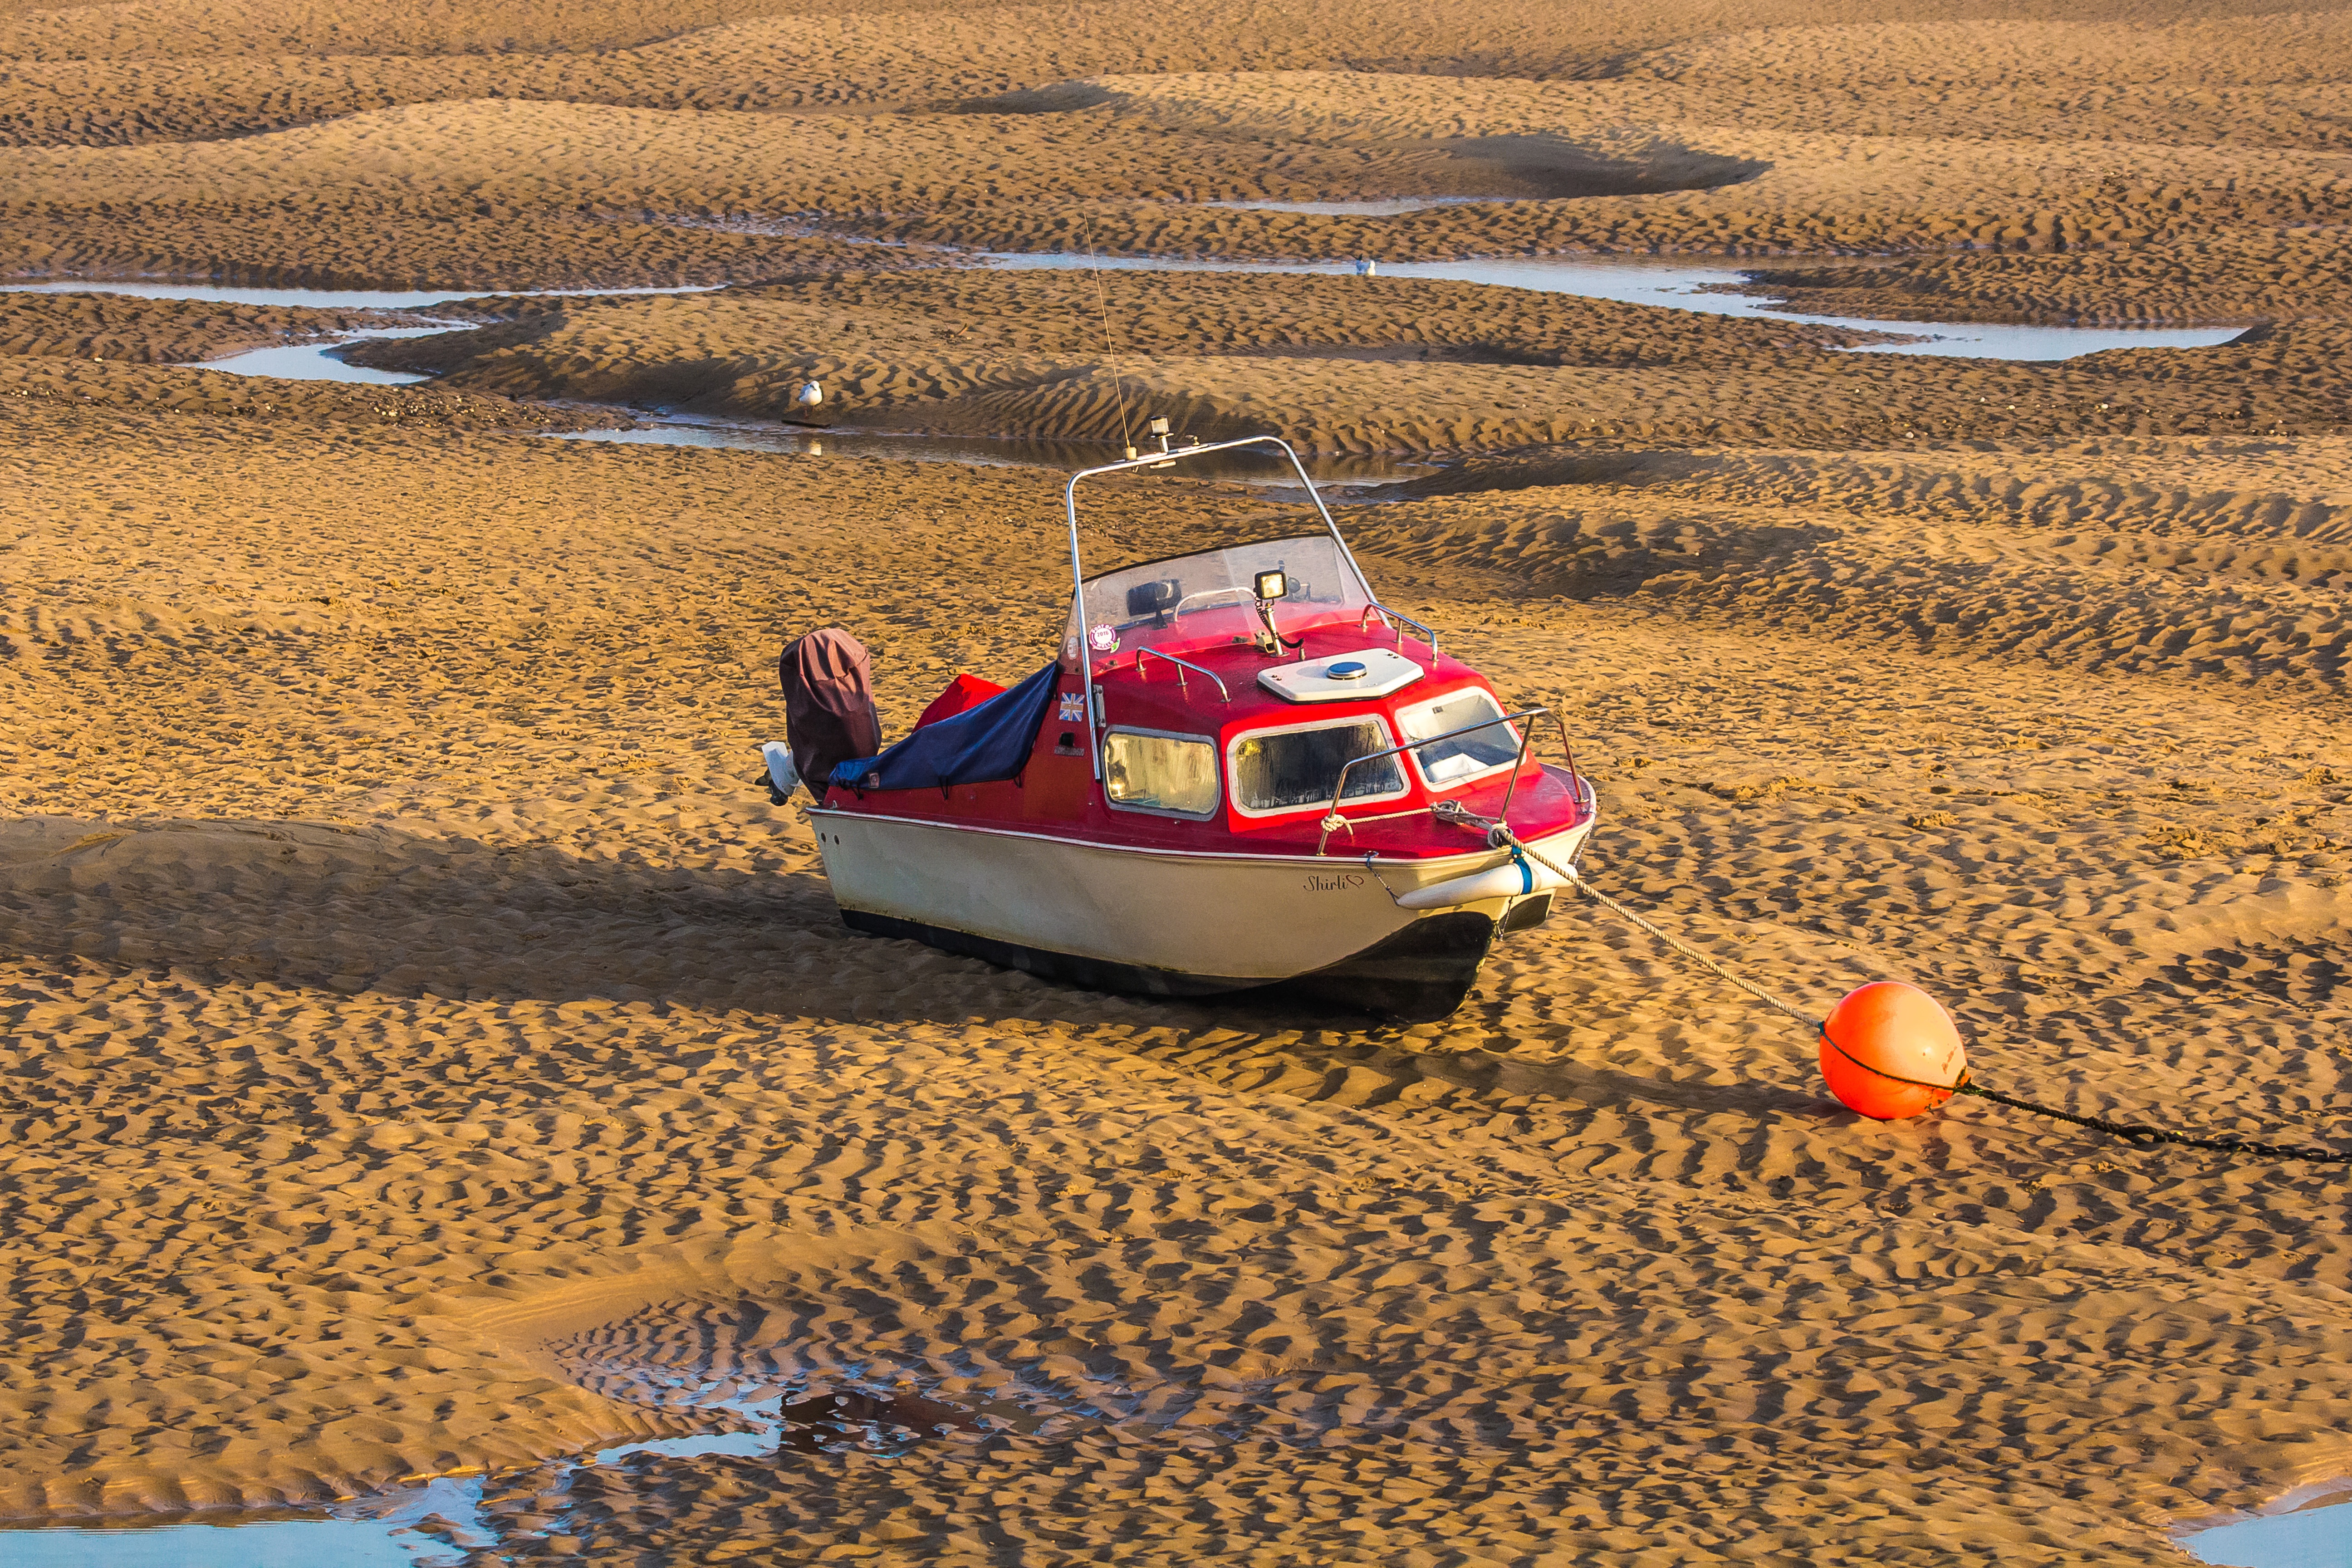
beach, landscape, sea, sand, desert, ship, vehicle, low tide, toy, habitat, ecosystem, sahara, wells, natural environment, aeolian landform